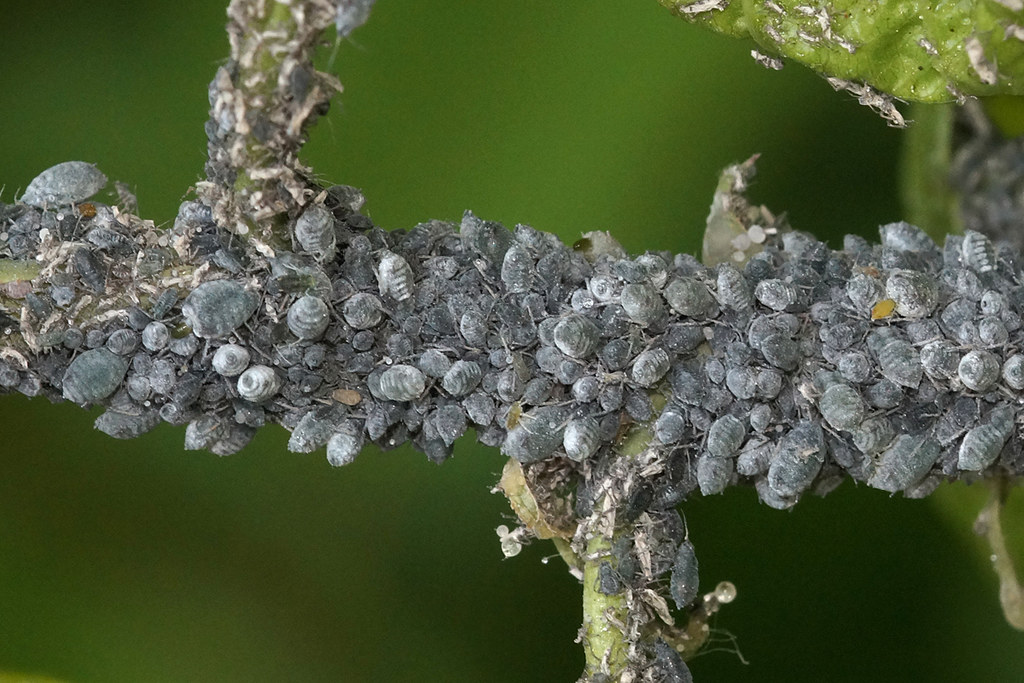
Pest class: bird_cherry_oat_aphid